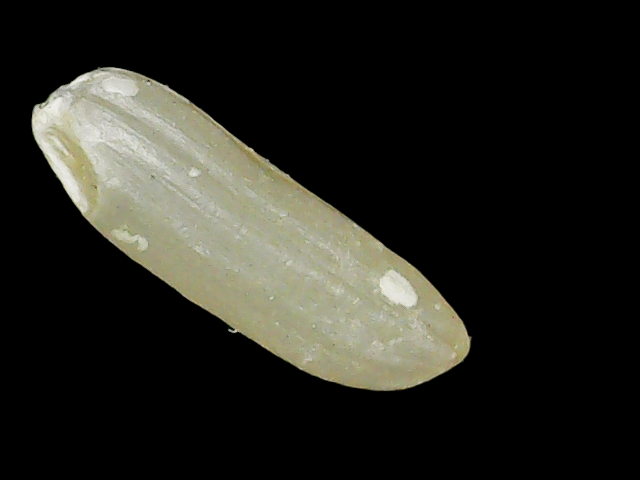
Rice variety: Binadhan26